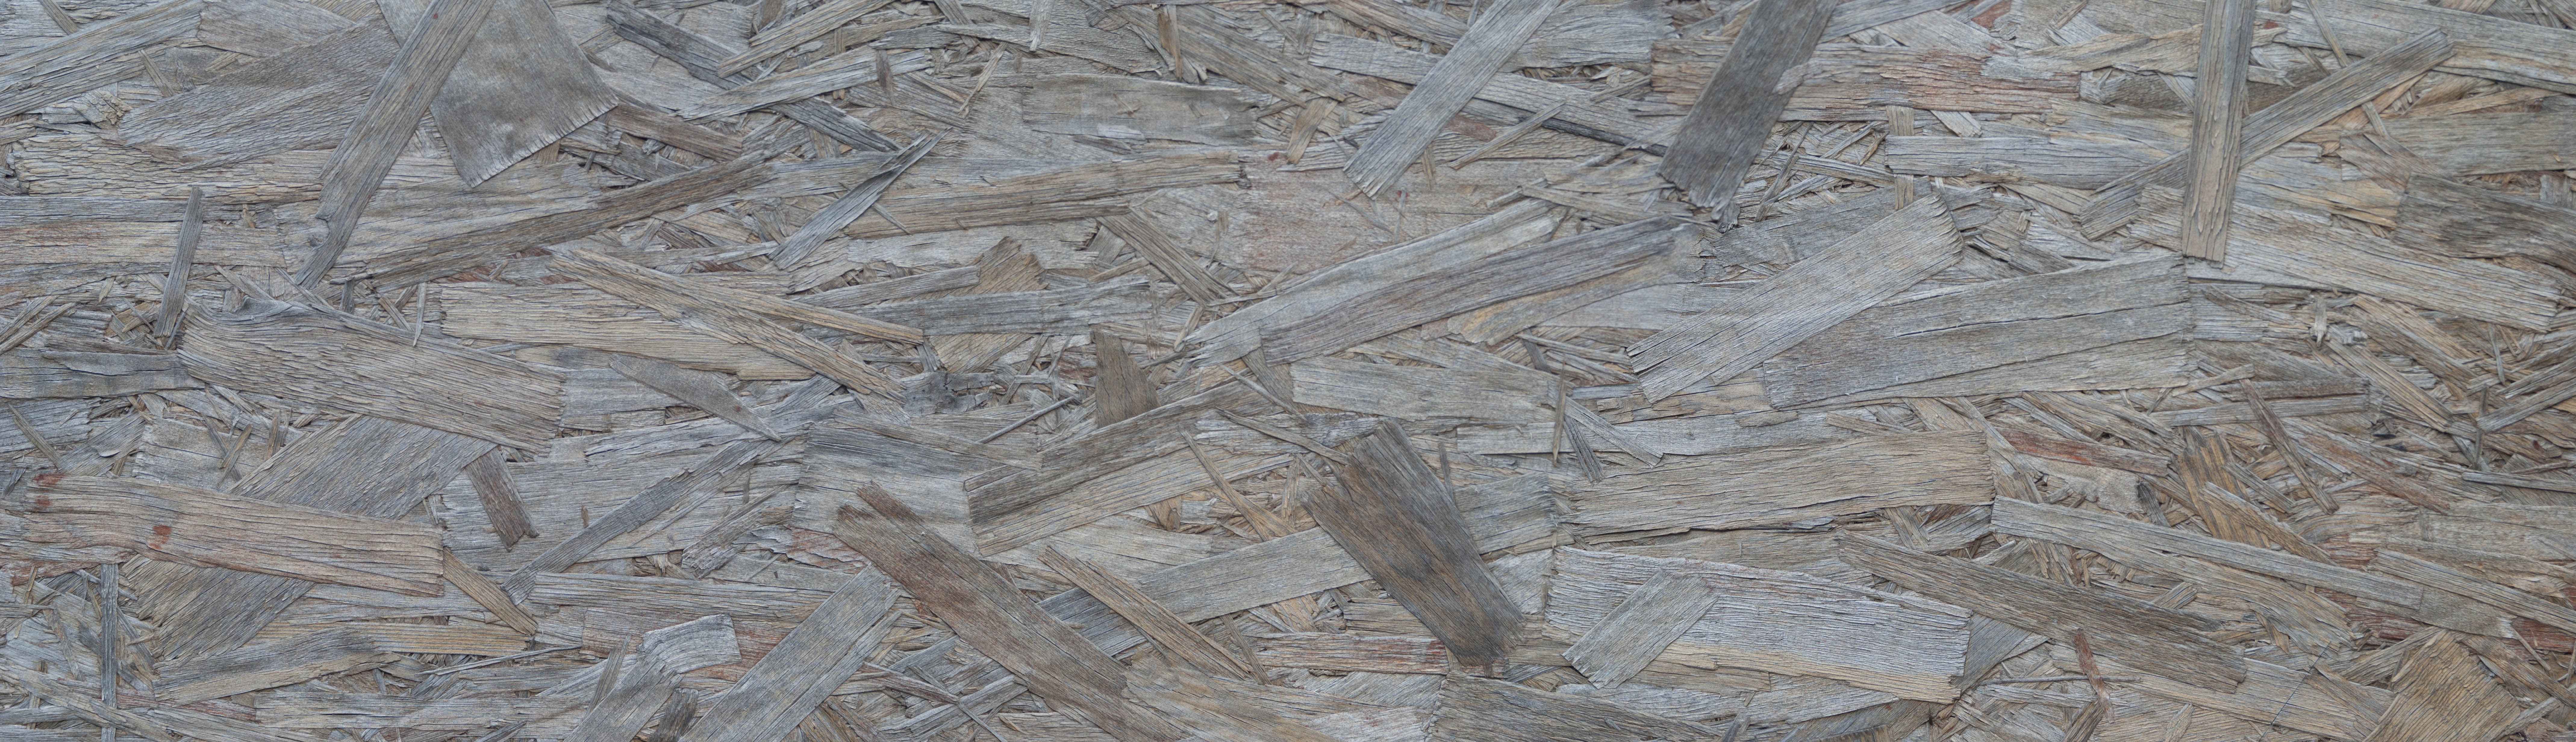
tree, wood, texture, floor, building, wall, formation, construction, soil, material, geology, wall house, wall building, flooring, geological phenomenon, cpd